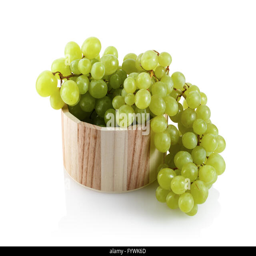
grapes in a wooden tub